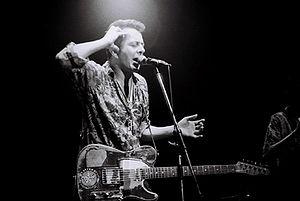
The Clash est un groupe de punk rock britannique, originaire de Londres, en Angleterre. Il s'agit d'un des quatuors majeurs de l'histoire du rock et du punk rock britannique. Le groupe commence sa carrière en 1976 et se dissout en 1986. En 2003, la formation entre au Rock and Roll Hall of Fame.